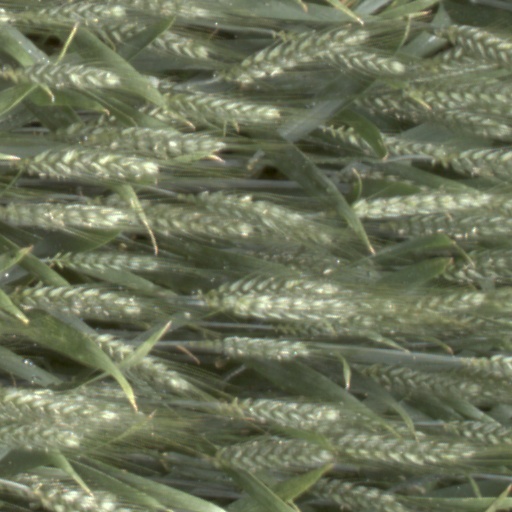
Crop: wheat